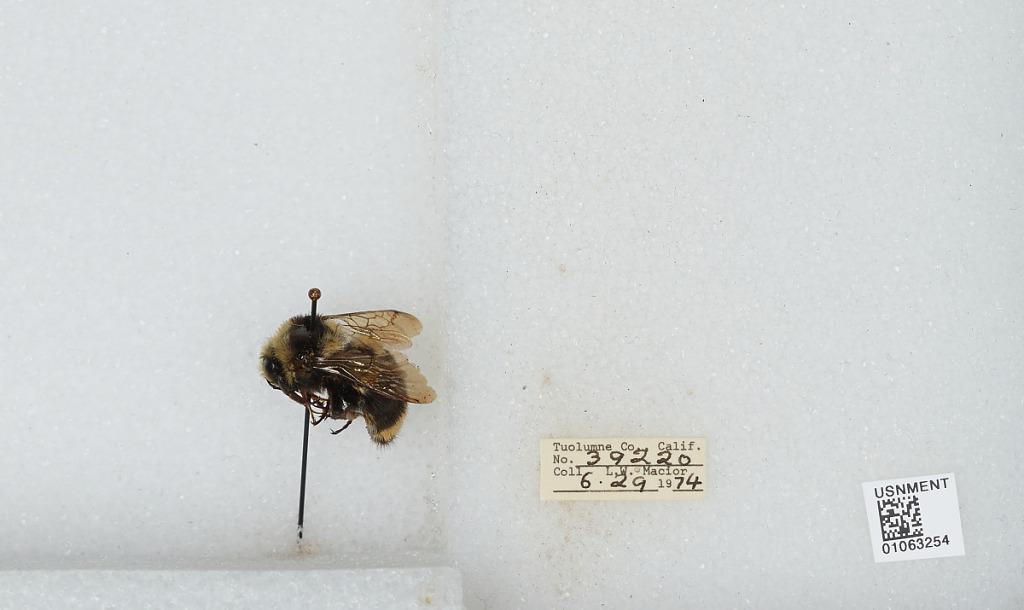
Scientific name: Bombus bifarius nearcticus
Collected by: L. Macior
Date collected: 1974-6-29
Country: United States
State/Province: California
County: Tuolumne
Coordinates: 38.02, -119.93